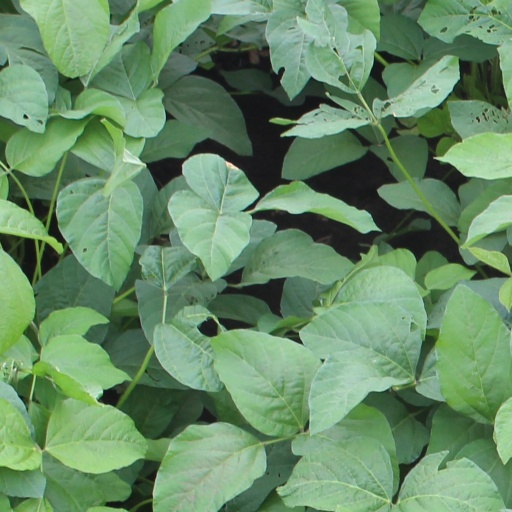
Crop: soybean